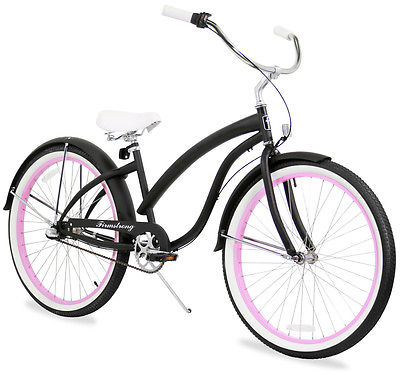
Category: bicycle